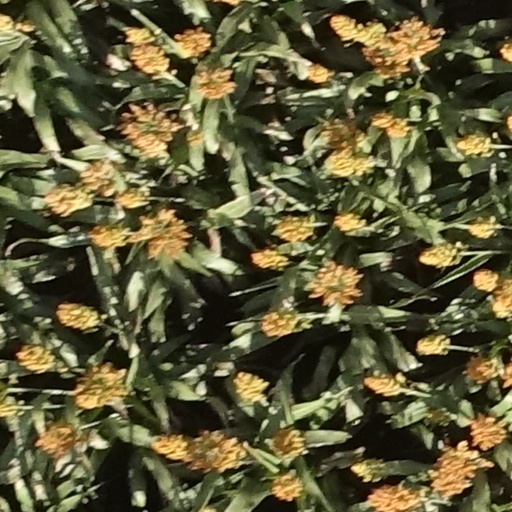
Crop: sorghum